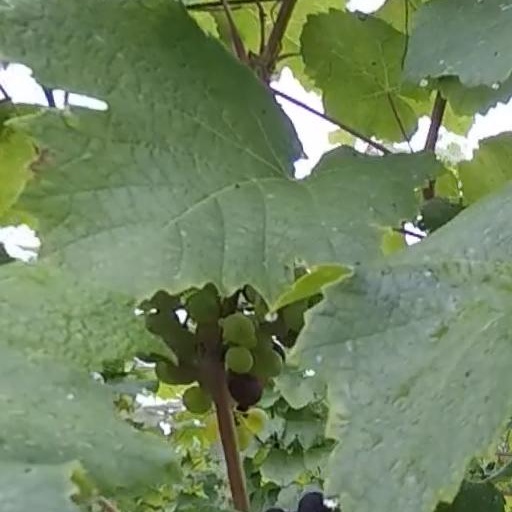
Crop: grape